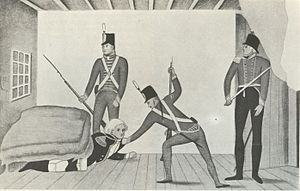
Australiens historie / Væksten til de frie bosættelser
Arrestationen af Bligh, propagandategning som blev lavet for at vise William Bligh som en kujon. Fra tiden omkring romoprøret, Sydney 1808.
Australiens historie begyndte med migration til det australske kontinent nordfra for omkring 40.000-50.000 år siden. Den skrevne historie om Australien begyndte, da hollandske opdagelsesrejsende opdagede landet i det 17. århundrede. Tolkningen af Australiens historie er foreløbig en omstridt sag, specielt vedrørende den britiske kolonisering og behandlingen af de indfødte aboriginer.